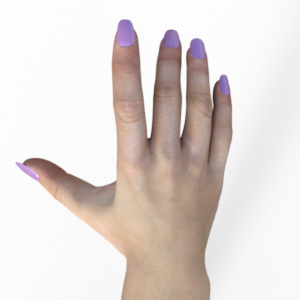
Label: paper